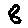
Label: 8